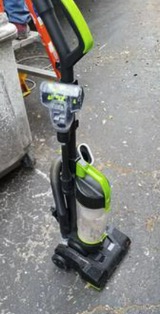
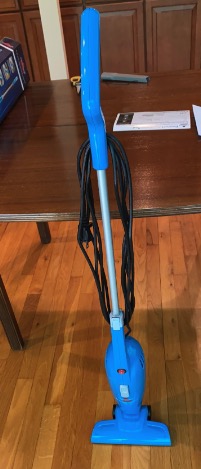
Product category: items_vacuum
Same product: no